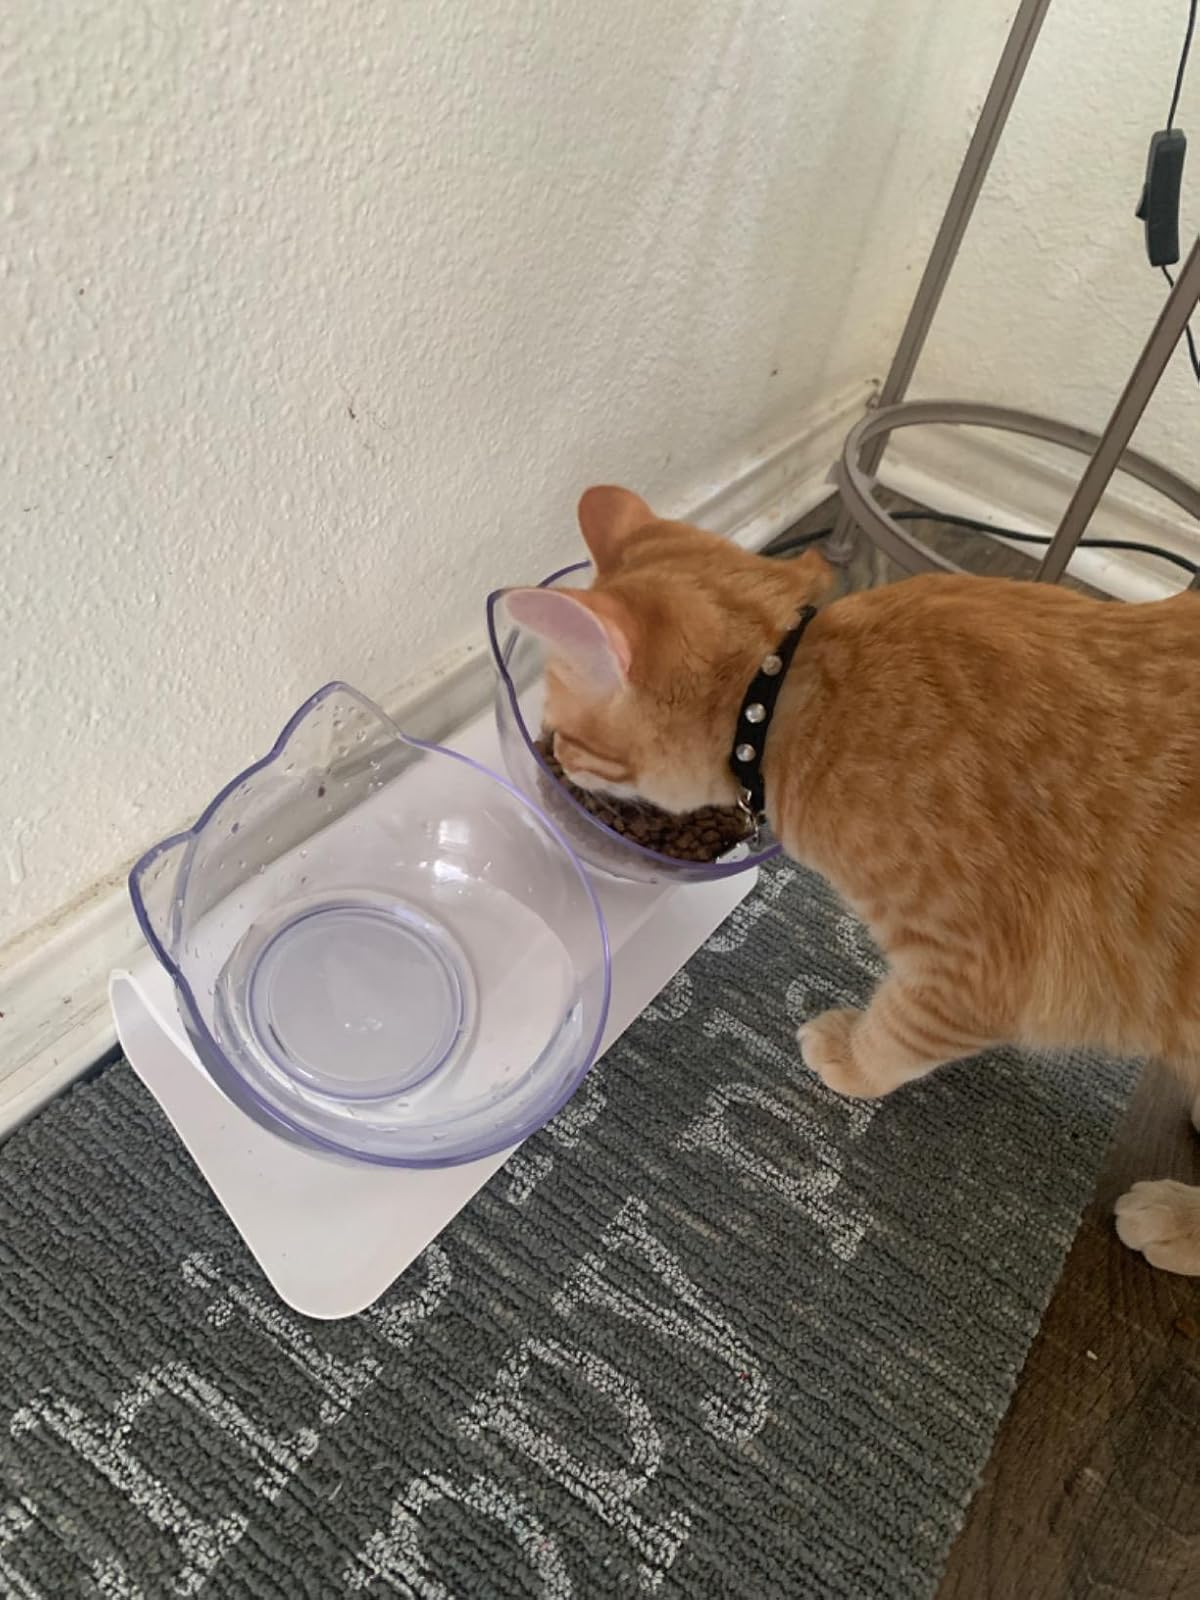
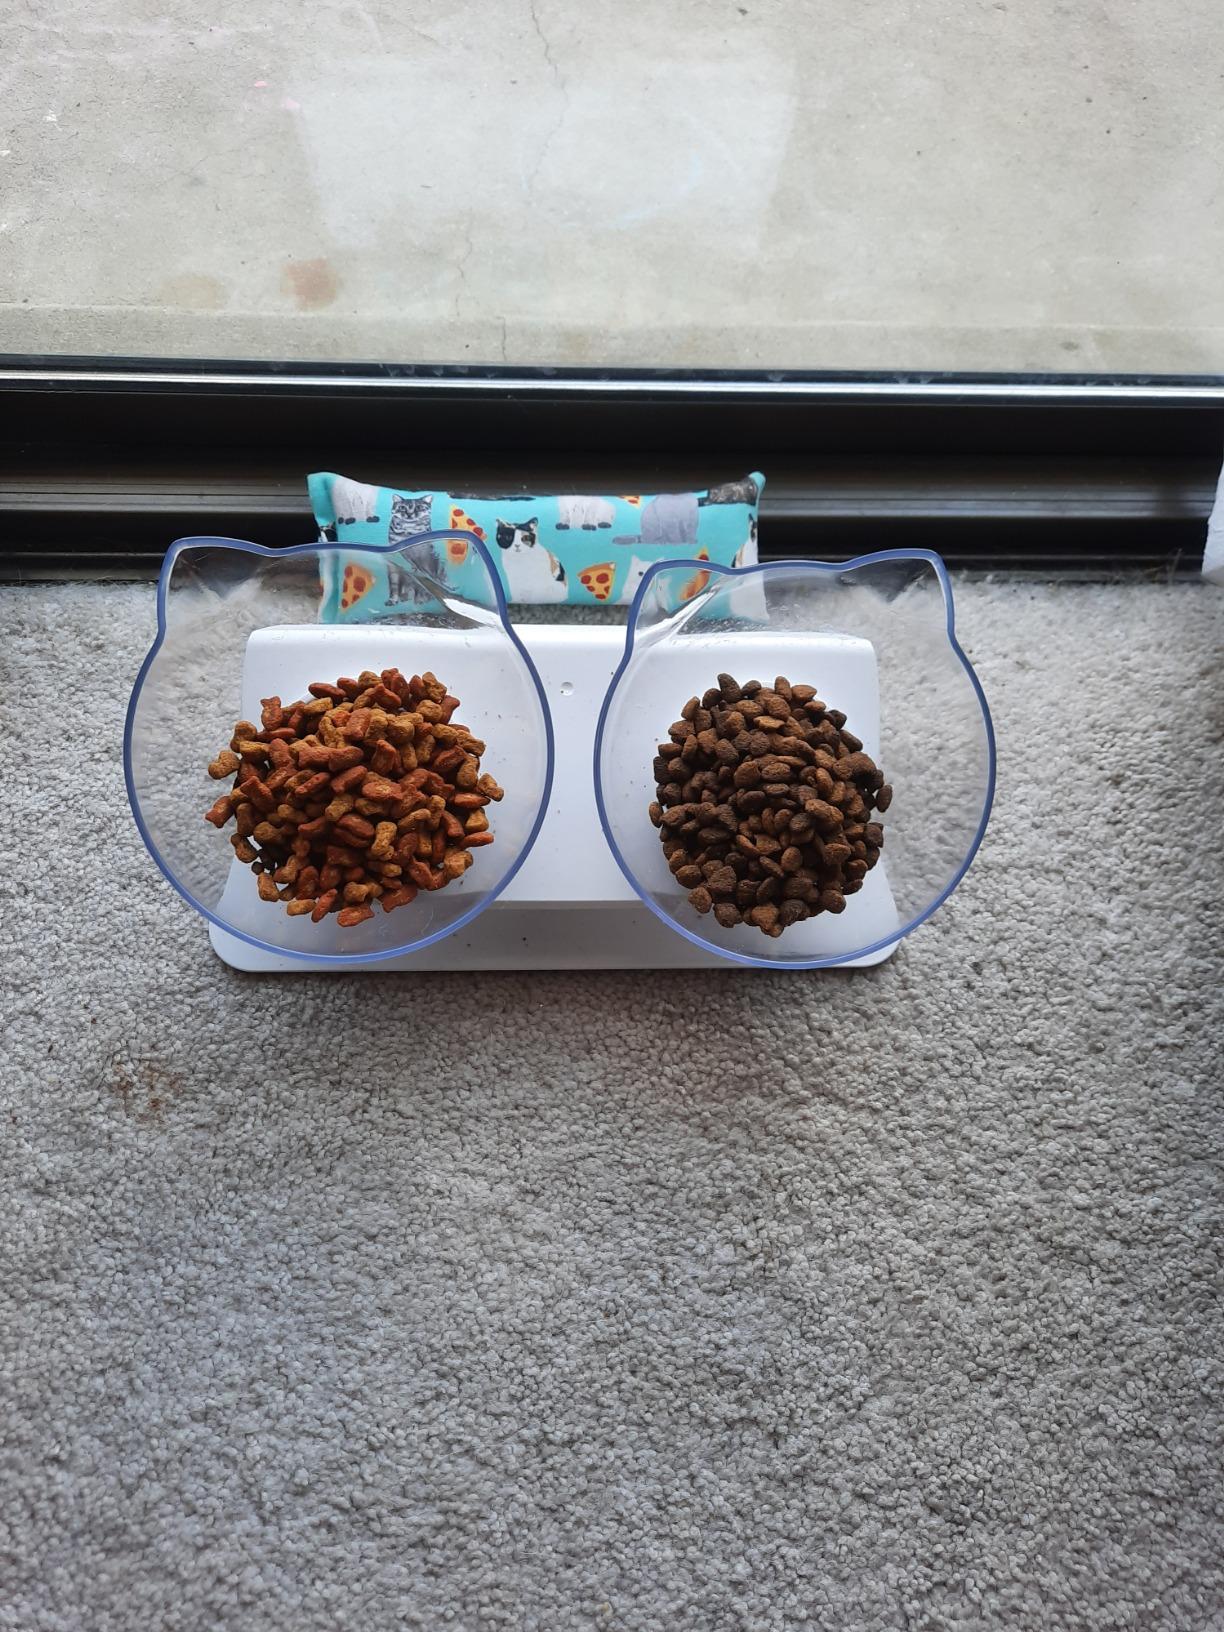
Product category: items_bowl
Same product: yes